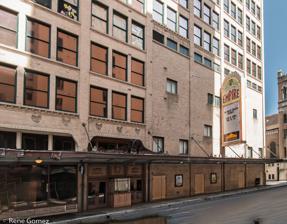
Building: Charline McCombs Empire Theatre
Country: United States of America
Year built: 1914
United States historic place Brady Building--Empire Theater Charline McCombs Empire Theater U.S. National Register of Historic Places The building in 2017 Show map of Texas Show map of the United States Location 204 E. Houston St.—226 N. St. Mary's St. San Antonio , Texas Coordinates 29°25′33″N 98°29′27″W / 29.42583°N 98.49083°W / 29.42583; -98.49083 ( Brady Building--Empire Theater ) Area less than one acre Built 1914 ( 1914 ) Architect Mauran, Russell & Crowell Architectural style Classical Revival NRHP reference No. 99000283 Added to NRHP March 17, 1999 Charline McCombs Empire Theatre is a performing arts venue in San Antonio , Texas , United States. It hosts a variety of live events — such as comedy shows, music concerts, children's theater, classic productions — and it is also open for private events. It is listed in the National Register of Historic Places . History Charline McCombs Empire Theatre was established as Empire Theatre in 1913 where the Rische Opera House once stood. Thomas Brady hired Mauran, Russell & Crowell , an architectural firm from St. Louis , to design the theater. It originally operated as a vaudeville house and later as a movie house. The Empire was considered as one of the most modern theatres in Texas. Brady ensured that the theatre utilized state-of-the-art lighting system, acoustics, motion pictures and stage equipment. The theatre's walls were decorated with ornamental medallions and intricate paintings with 23-carat gold leafing. A deluge devastated the Empire Theatre in 1921. The 9-foot (2.7 m) flood damaged the interiors and Brady struggled to restore the Empire. He resorted to covering the walls with thick layers of white paint. The Empire still managed to boom in the 1920s. Hollywood's biggest stars, Charlie Chaplin, Lon Chaney and Mae West , visited the place to promote their films. The Empire Theatre, however, eventually declined. It turned to a B-movie house and later served adult films until it shut down in 1978. The city of San Antonio bought the decaying theatre in 1987. There was a cooperation with Las Casas Foundation to raise funds and revive the Empire. Charline McCombs, a native businesswoman, donated $1 million.  It was renamed as Charline McCombs Empire Theatre as a tribute. The grand reopening was held in 1998 and Kenny Rogers was the first performer. The Charline McCombs Empire Theatre was added to the National Register of Historic Places in 1999. References